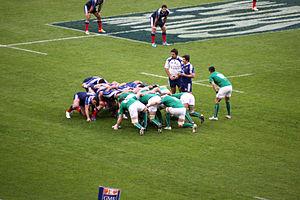
Tournois des six nations 2014, France-Irlande, Stade de France
Philippe Saint-André, né le 19 avril 1967 à Romans-sur-Isère, est un joueur et entraîneur de rugby à XV international français. Il est le sélectionneur de l'équipe de France de rugby à XV du 1ᵉʳ décembre 2011 à novembre 2015. Au cours de sa carrière de joueur, il a évolué au poste de trois-quarts aile tant en sélection nationale qu'avec Gloucester, son dernier club.